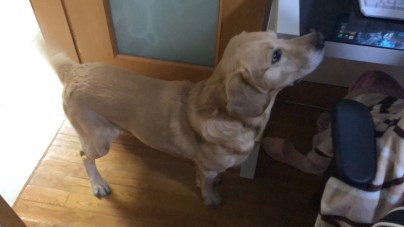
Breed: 3580-n000122-Labrador_retriever